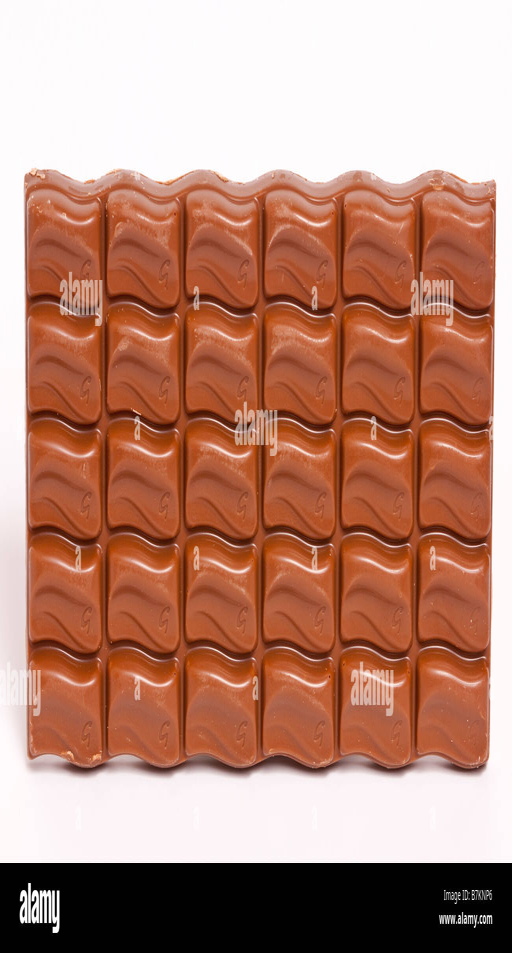
a close up of a bar of milk chocolate on a white background